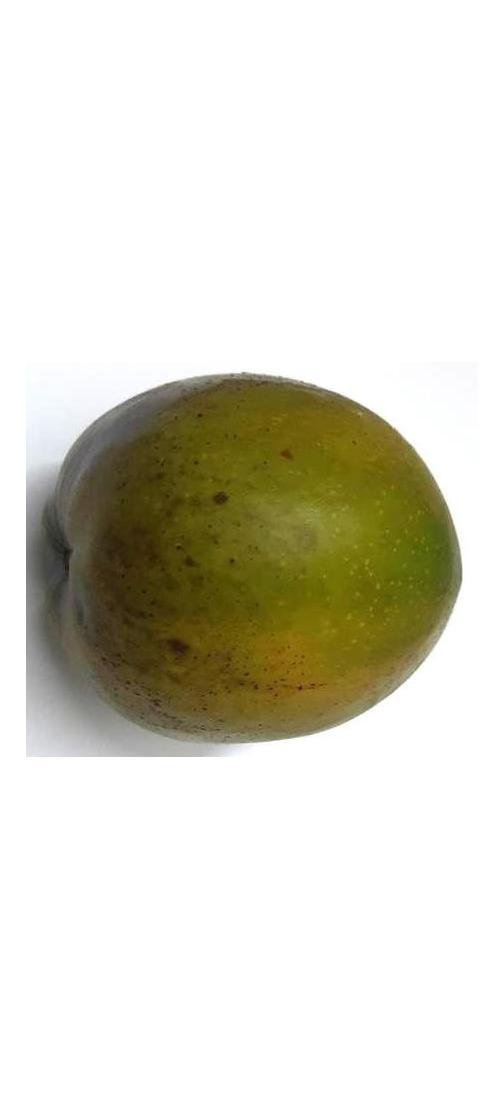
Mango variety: Bari-4